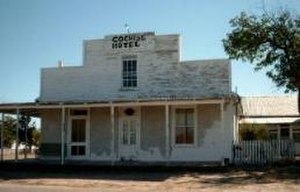
Cochise
Cochise Hotel
Cochise var amerikansk indianerhøvding for Chiricahua-apacherne, en nomadisk stamme i den sydvestlige USA og det nordlige Mexico.